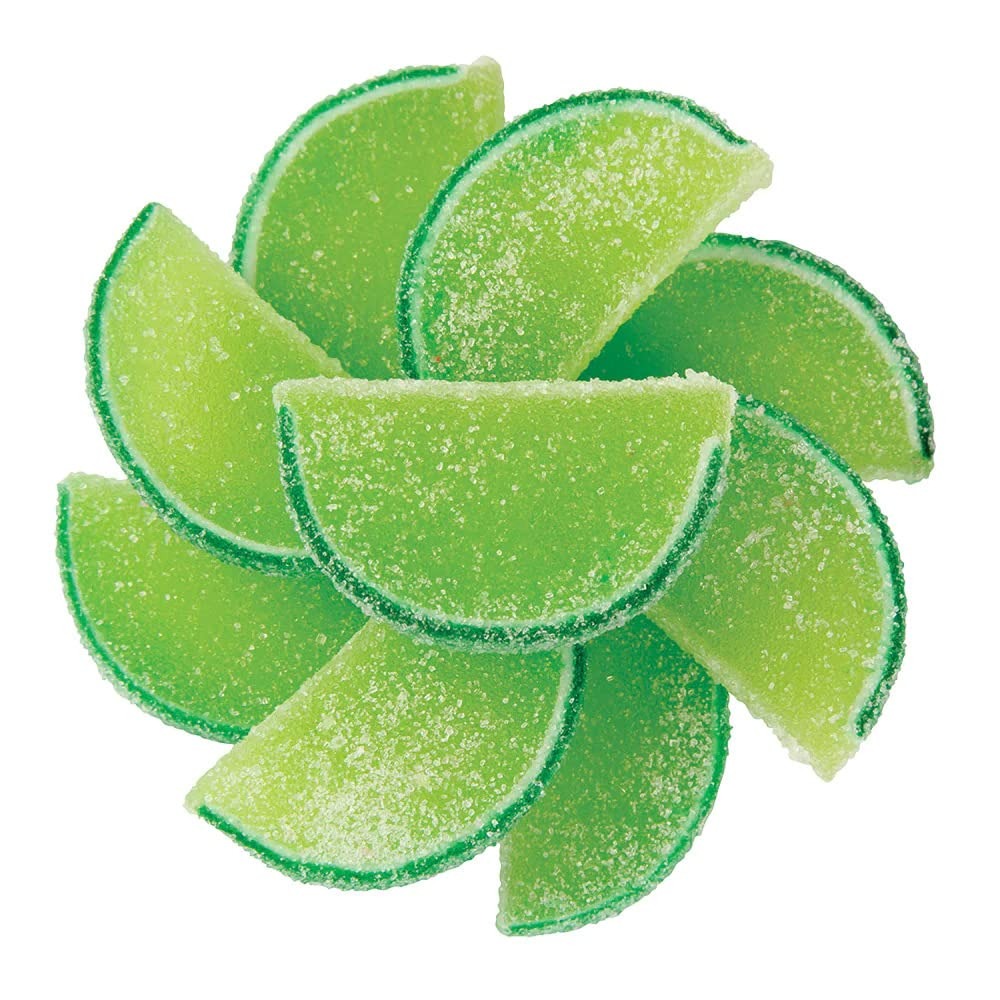
Item Name: NY Spice Shop Fruit Slices Jelly Candy - 1 Pound Apple Candied Fruit - Fruit Candy Slices - Bulk Gummy Candy Slices - Old Fashioned Candy For Sweet Lovers
Bullet Point 1: 🍬 DELICIOUS GOURMET MINI JELLY CANDY - These jelly slices from NY Spice Shop Snacks are a delightful treat. They're crafted to look like real fruit and are soft and chewy with a crisp sugar coating. Once you start, you won't be able to stop at just one slice. These fruit jelly slices are always a fantastic snack option!
Bullet Point 2: 🍬 BRIGHT AND FLAVORFUL JELLY CANDY - Every jelly fruit candy bursts with a vibrant flavor and color! These jelly slices are perfect for adding a pop of color to jelly-themed candy buffets. You can also get creative by using them as decorations for cakes, garnishes for drinks, or fillers for party bags. Give them a try and add a burst of fruity goodness to any occasion!
Bullet Point 3: 🍬 MULTI PURPOSE FRUIT JELLY SLICES - Enjoy jelly candy fruit slices straight out of the bag for a sweet and fruity treat. Use jelly candy to decorate cakes and cupcakes for a colorful and flavorful touch. Add a slice to your favorite beverages for a fun and tasty twist. Include jelly fruit in party favor bags for guests to enjoy as a delicious takeaway. Display them on candy buffets for a colorful and eye-catching addition to your event.
Bullet Point 4: 🍬 ENJOY THE SWEETNESS OF JELLY CANDY - When you bite into jelly fruit candy, it's like a party for your taste buds. The sugar on top grabs your attention right away, telling you there's lots of sweetness to come. The bright colors let you know it's packed with fruity flavor from start to finish. Get ready for a really tasty treat with every bite of jelly slices chewy candies.
Bullet Point 5: 🍬 A SWEET ADDITION TO ANY CANDY BOWL - Fruit jelly slices treats are just what you need to make any occasion sweeter. Whether it's a birthday, graduation, wedding, holiday, office party, or any special event, fruit jelly candy candies are perfect for adding a touch of sweetness to the celebration. Keep jelly slices in your candy bowl at home or in the office for a delightful treat anytime.
Product Description: <b>THESE HALF-ARC CHRISTMAS DECORATIONS CANDY SLICES ARE THE KIND YOU REMEMBER RELISHING AS A CHILD, OLD-FASHIONED JELLY FRUIT CHRISTMAS DÉCOR. FRESH, CHEWY, JELLY CHRISTMAS CANDY FRUIT SLICES COATED WITH SUGAR.</b><br><br><b>CLASSIC JELLY FRUIT SLICES FROM NY SPICE SHOP -</b> These old fashioned Christmas candy Fruit slices from NY Spice Shop are sweet Christmas candies dusted with sugar and come in a variety of fruity flavours. They have a yummy jelly canter that's both firm and tender. Plus, old fashion Christmas candy are coated in just the right amount of crystallized sugar Christmas goodies, ensuring the perfect balance of sweetness without being too much.<br><br><b>ADD COLORFUL FLAIR TO YOUR PARTIES WITH JELLY FRUIT CHRISTMAS CAKE DECORATIONS -</b> Make your parties more fun and creative by decorating cakes with these beautiful, colourful jelly fruit slices Christmas table top decor. Whether it's a bridal shower, Christmas candy gifts, or any other special occasion, our jelly fruit slices Christmas gummies will make your desserts stand out. Plus, they taste as good as they look, adding an extra burst of flavour to every slice of cake.<br><br><b>NY SPICE SHOP'S FLAVORFUL MULTICOLOUR JELLY FRUIT SLICES CHRISTMAS CANDY DISH -</b> NY Spice Shop's vibrant multicolour jelly fruit slices Christmas snacks are undeniably delicious, providing a delightful confectionery experience that leaves you fully satisfied with sweetness Christmas candy bowl.<br><br><b>DELIGHTFUL CHRISTMAS TABLE DECOR CHEWY FRUIT CANDY FROM NY SPICE SHOP -</b> NY Spice Shop's colourful jelly fruit slices are Christmas candy gummy, juicy, and bursting with the fresh taste of various fruits. Christmas treats your kids to their favourite chewy fruit candy and watch their faces light up with joy.<br><br><b>CELEBRATE THE CHRISTMAS DECORATIONS WITH A BURST OF FRUITY SWEETNESS! NY SPICE SHOP CANDIED FRUIT SLICES IS A DELIGHTFUL CHRISTMAS SPRINKLES ASSORTMENT OF CANDIED FRUIT SLICES CHRISTMAS CANDY BAGS, MADE WITH REAL FRUIT JUICE AND CRAFTED TO PERFECTION</b>
Value: 16.0
Unit: Ounce

Price: 11.99